Jeanne-Marie Darré

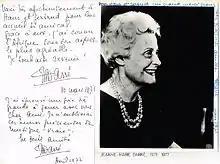
Jeanne-Marie Darre 1971, photo dedicated on first of her two acclaimed Southern Africa tours organised by Hans Adler.<a href="http%3A//classicalmusicianstoza.blogspot.ca/2014/06/jeanne-marie-darre-french-pianist.html">

She was a professor at the Paris Conservatoire between 1958 and 1975, was awarded the Légion d'honneur and had been made a Chevalier des Arts et des Lettres.